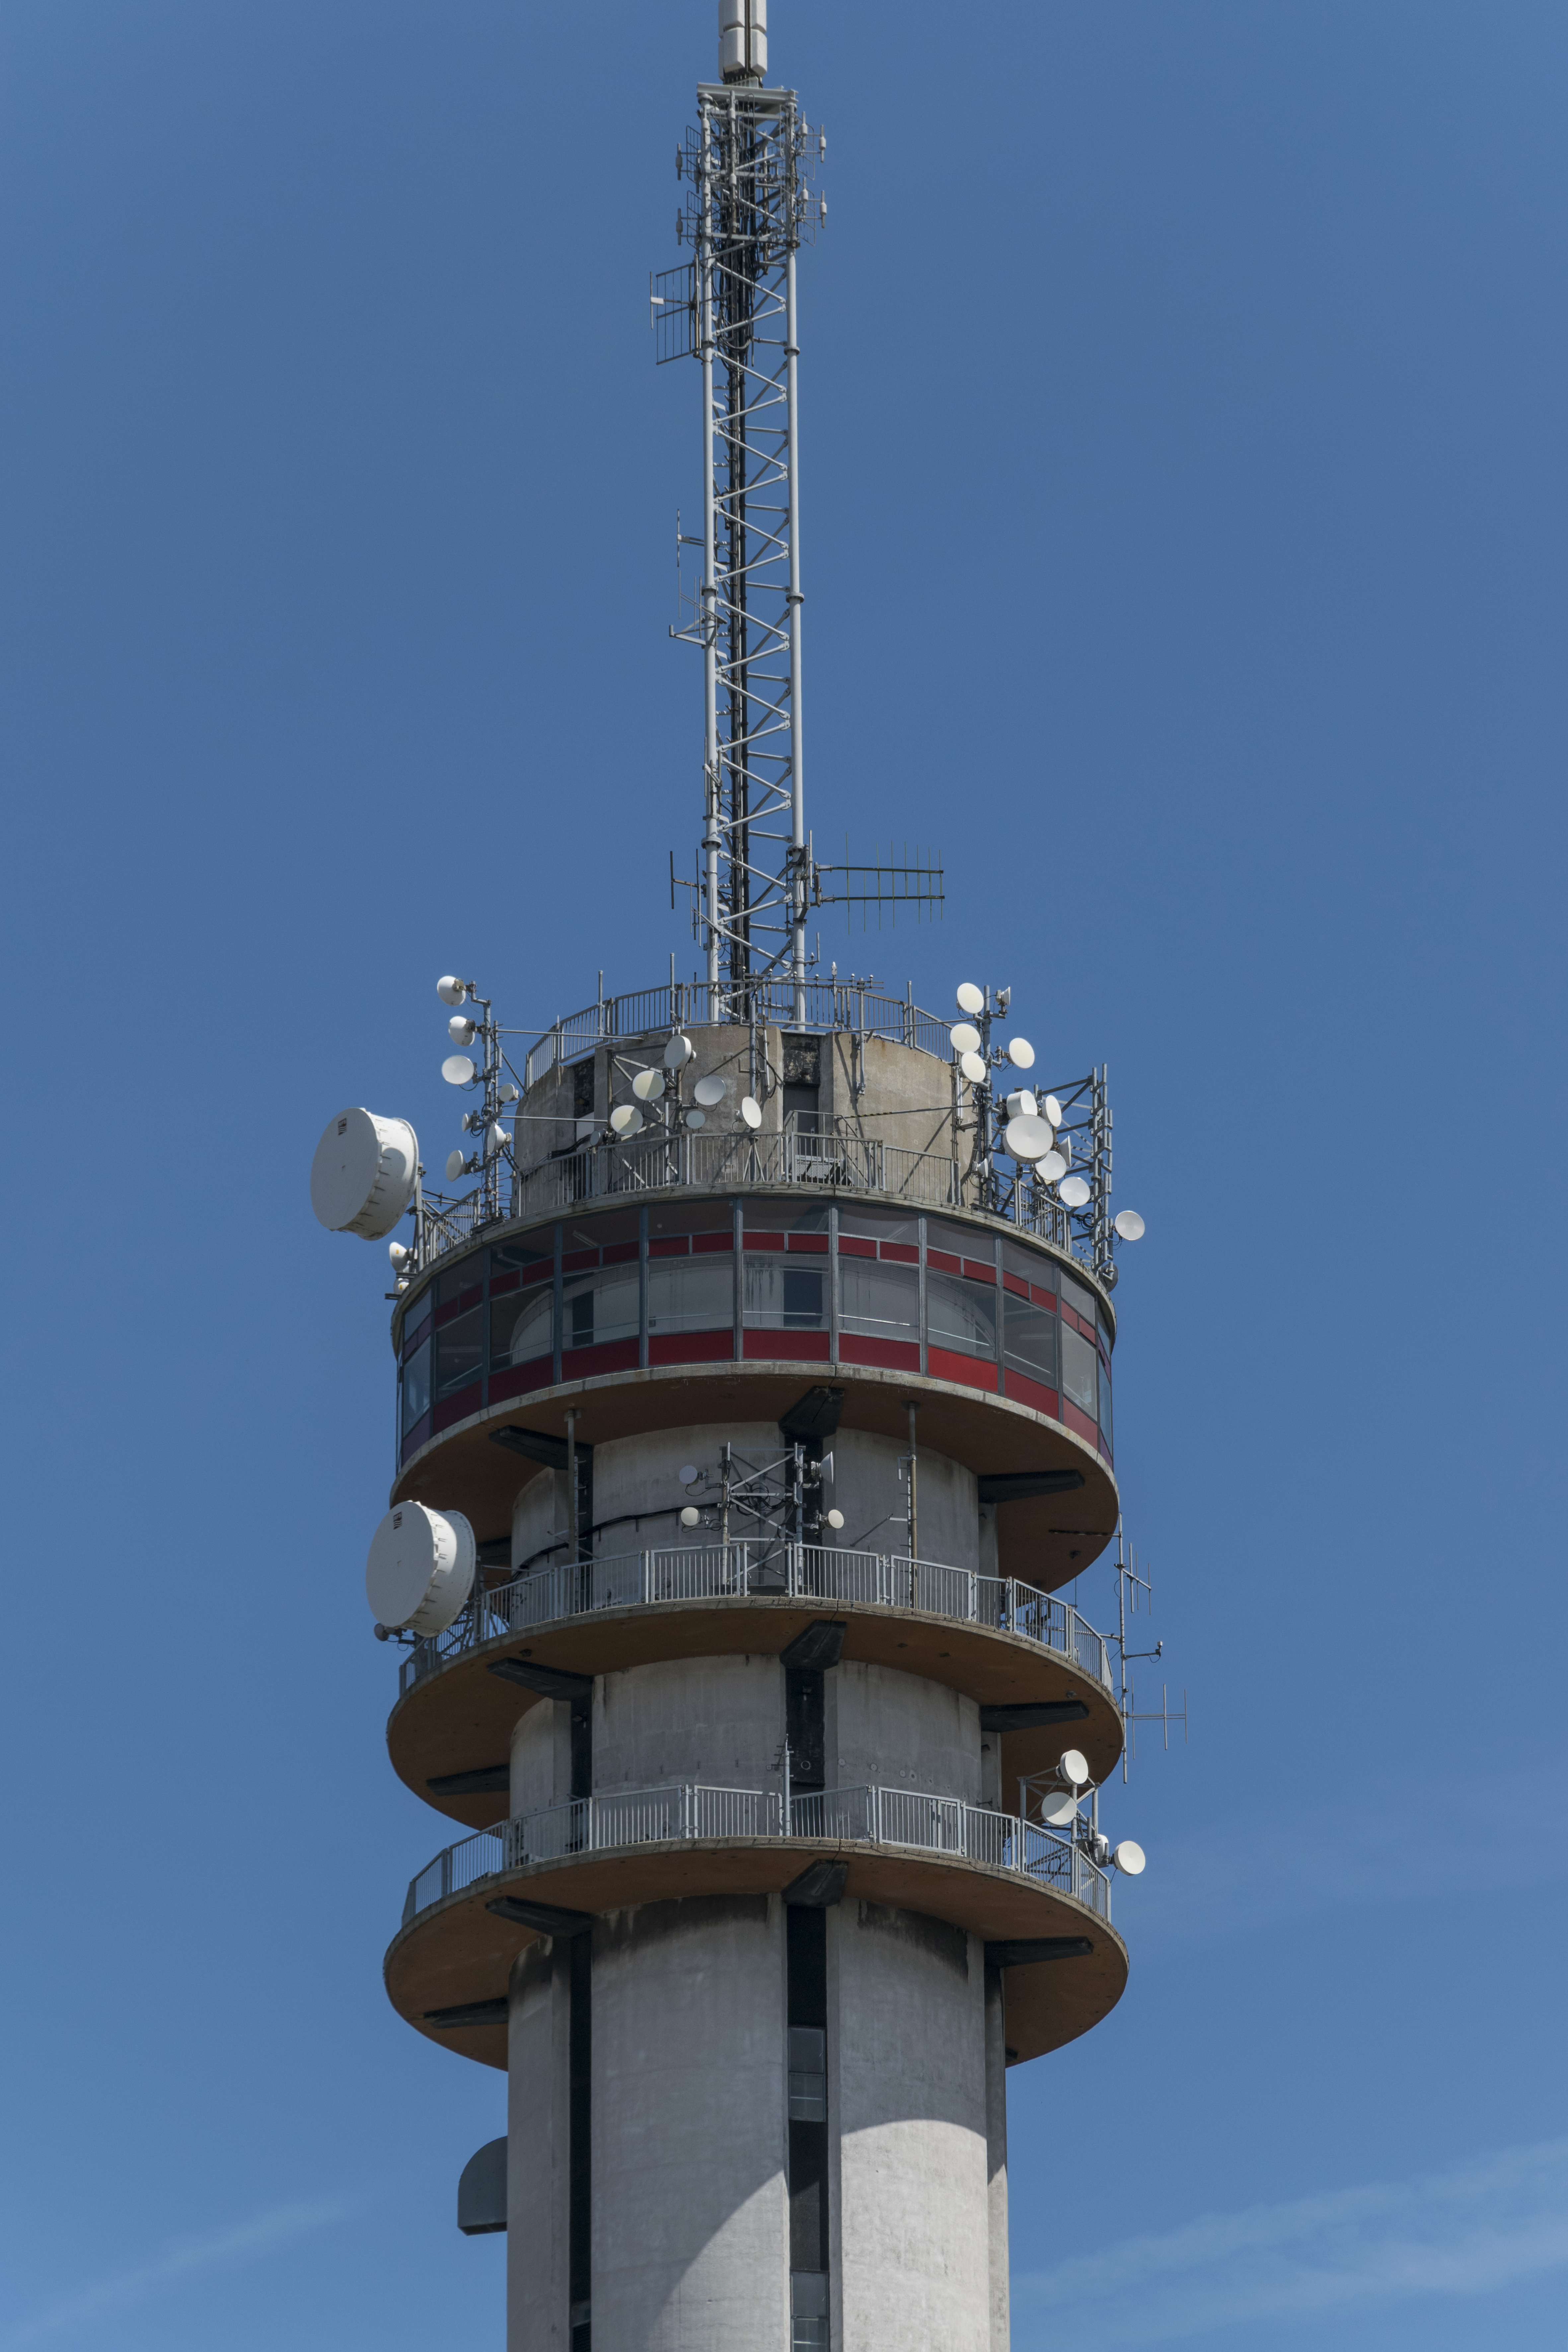
outdoor, sky, photo, vehicle, tower, mast, telephone, nikon, holland, nederland, denhaag, netherlands, dutch, outdoorphotography, picture, photograph, fotos, foto, urbanphotography, paulvandevelde, pdvandevelde, padagudaloma, dordrecht, nederlandinfotos, urbanfotografie, pvdvfotografie, pdvandeveldedordrecht, nederlandsefotografie, dutchphotogaraphy, totallydutch, fotografienederland, hollandsefotografie, fotografieholland, kpn, telefoon, control tower, offshore drilling, paulvandeveldedordrecht, communicatie, communicatietoren